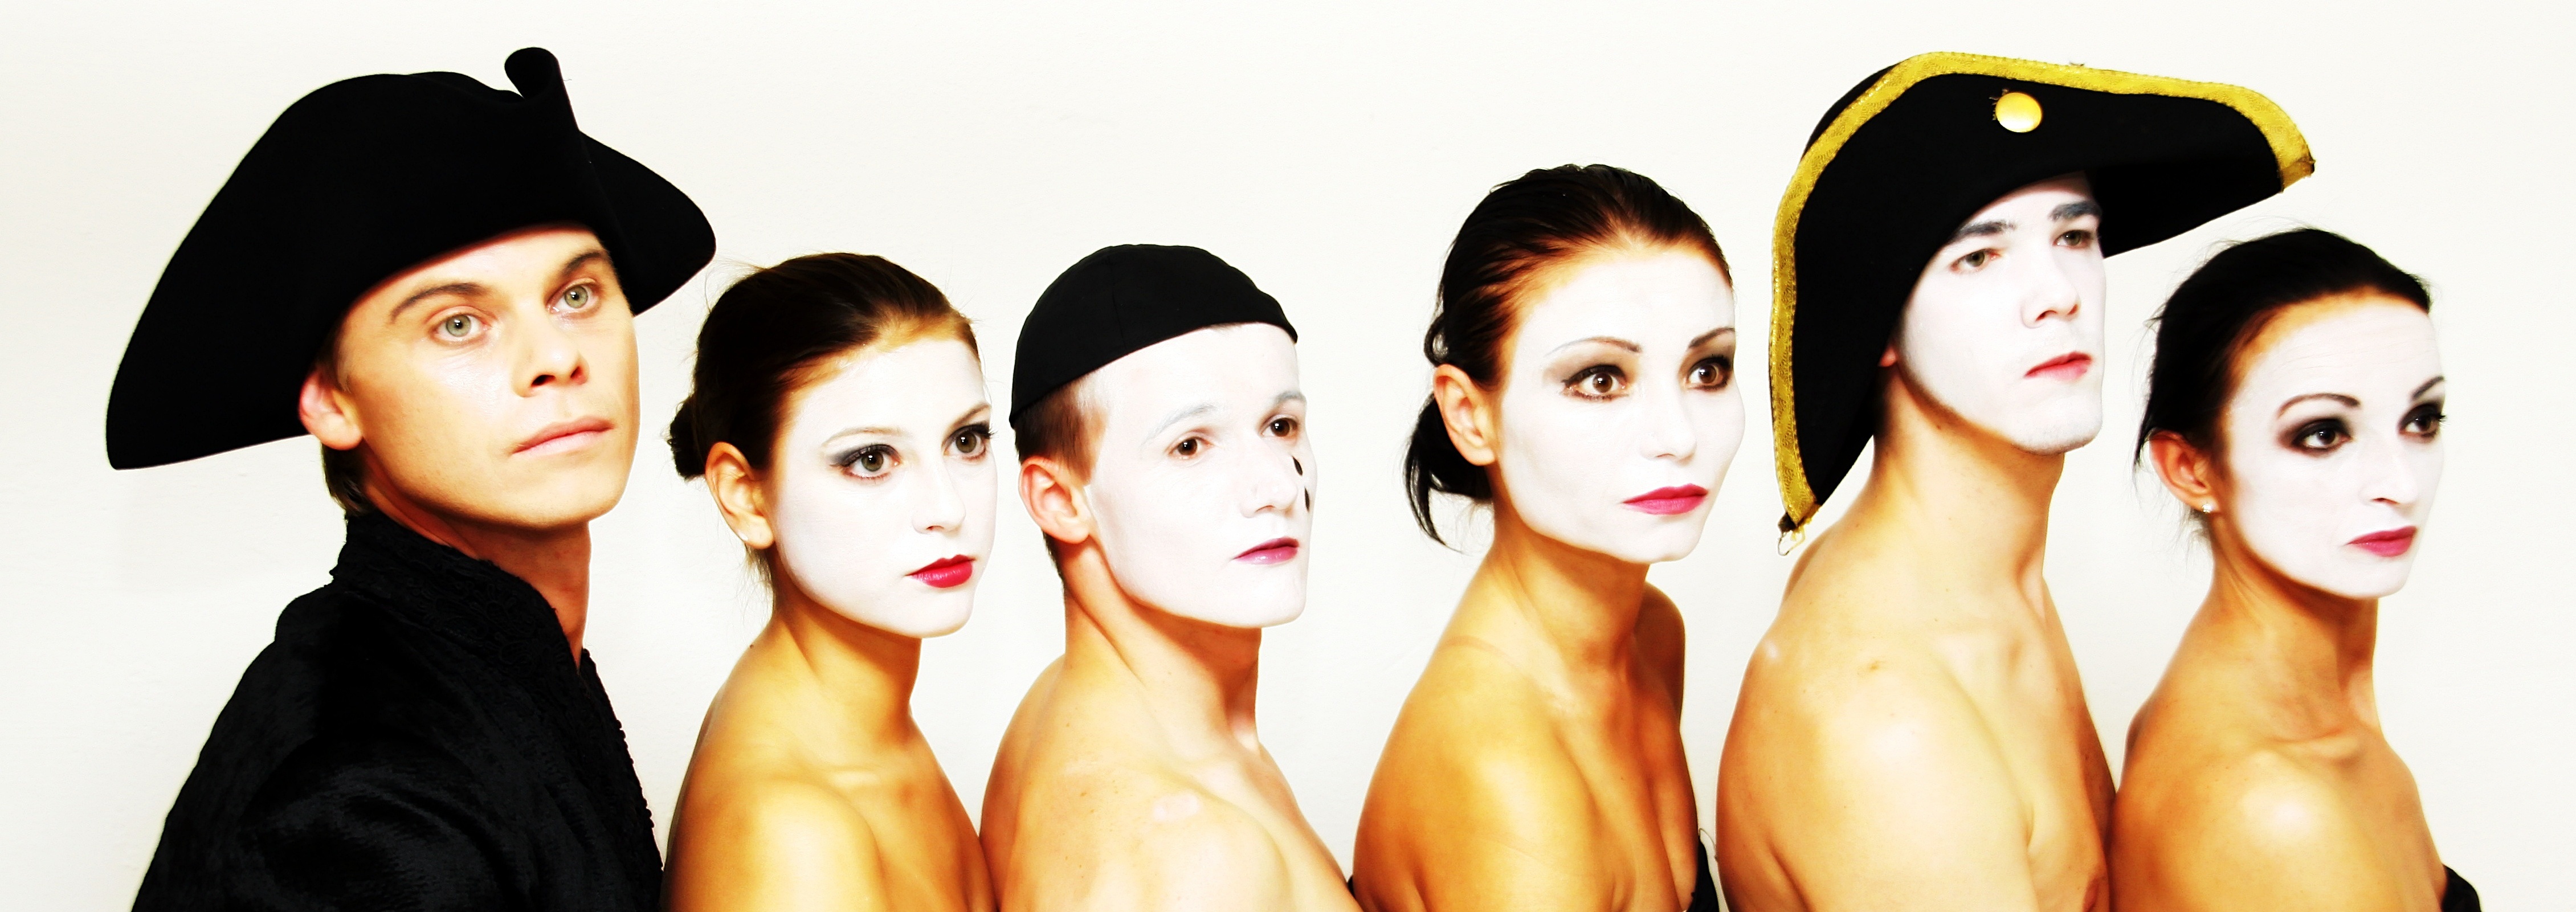
people, ballet, brand, face, illustration, beauty, portraits, cartoon, pierot